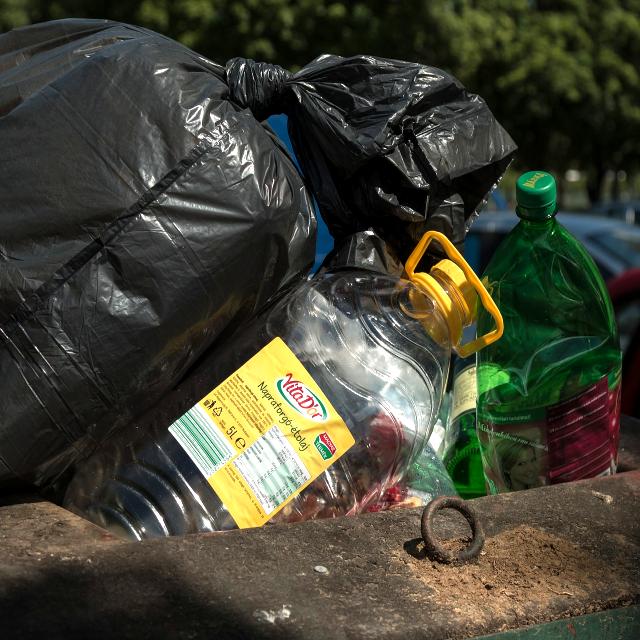
Label: Trash